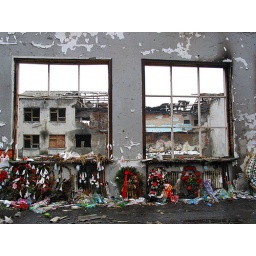
flowers in the old gym. the facade visible throught the window is another wing of the school.